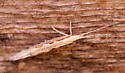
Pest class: diamondback_moth